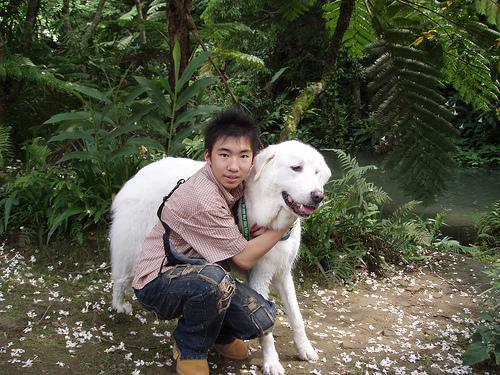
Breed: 225-n000073-Great_Pyrenees